Answer in natural language. Considering the relative positions, is fridge (highlighted by a green box) above or below black circular chair with four legs (highlighted by a red box)? Choose between the following options: above or below
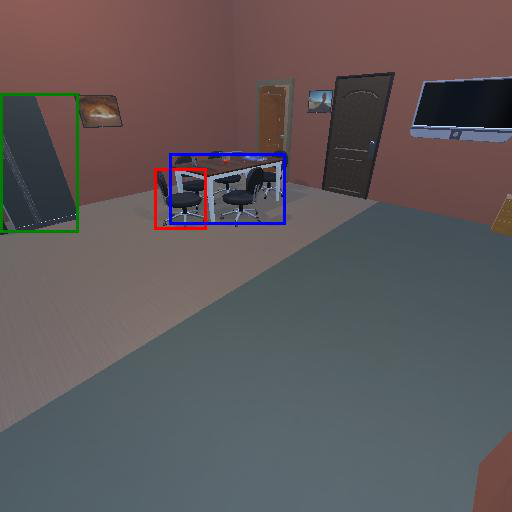
<answer>above</answer>